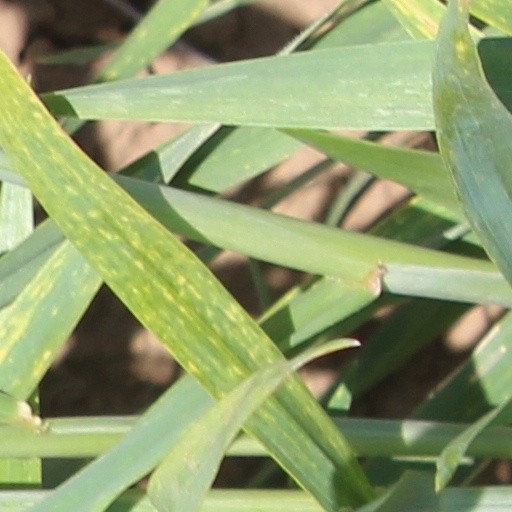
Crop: wheat